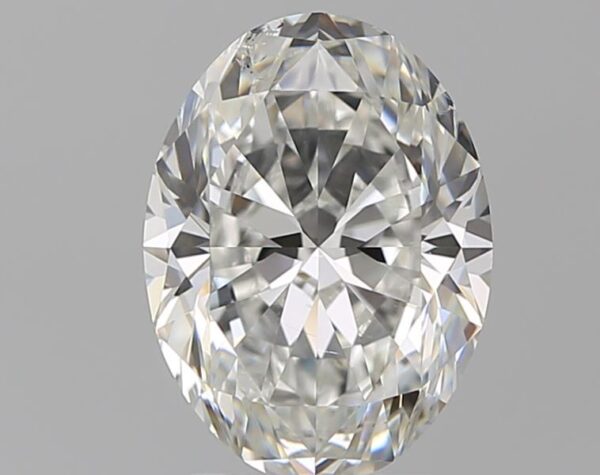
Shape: oval
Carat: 2
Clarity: SI1
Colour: G
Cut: EX
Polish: EX
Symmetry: EX
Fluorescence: F
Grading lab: GIA
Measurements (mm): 9.53 x 7.06 x 4.41